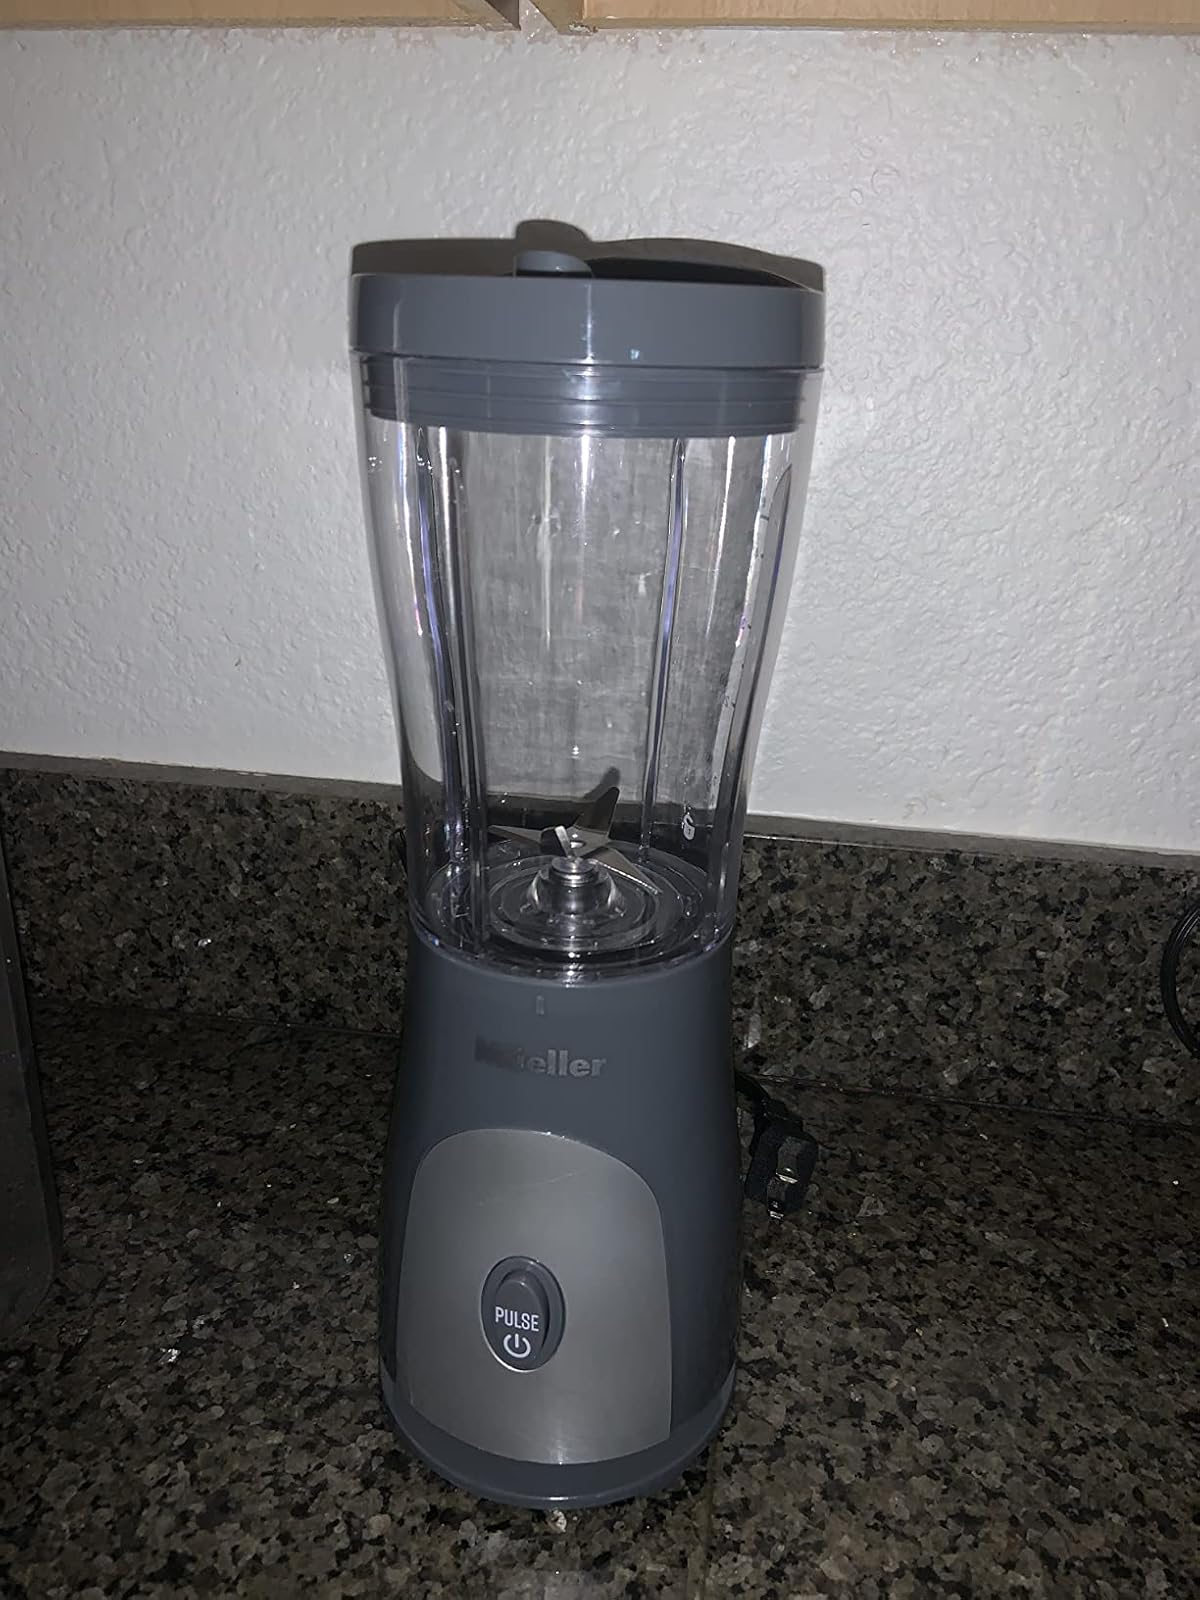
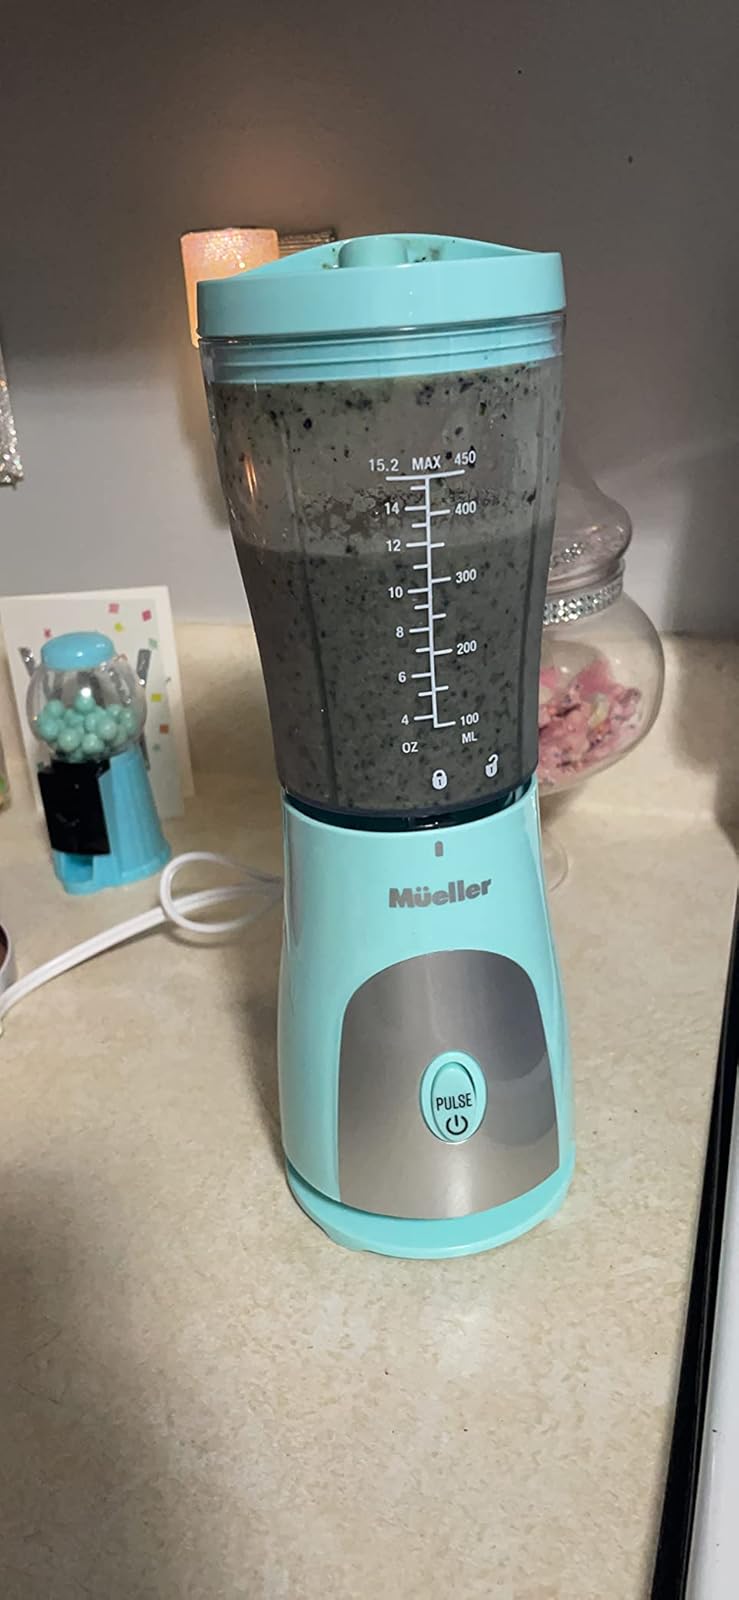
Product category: items_blender
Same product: no